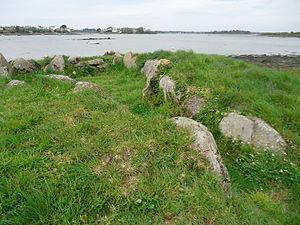
Dolmen du Moulin des Oies à Belz
Cet article recense les sites mégalithiques du Morbihan, en France.